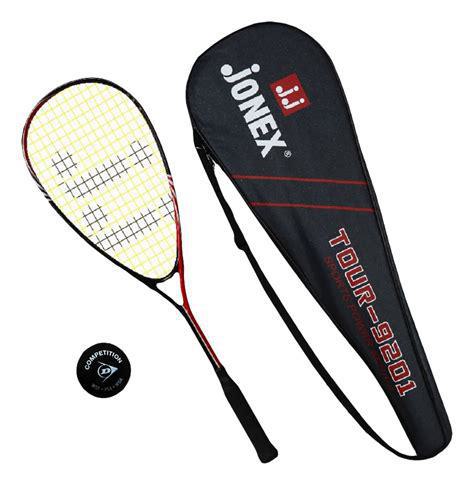
Brand: Nike
Model: Squash Type